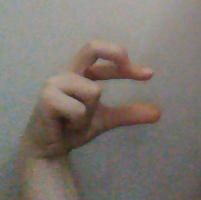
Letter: thal